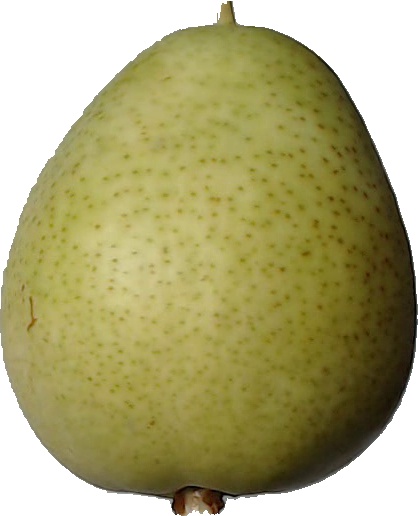
Label: pear_1